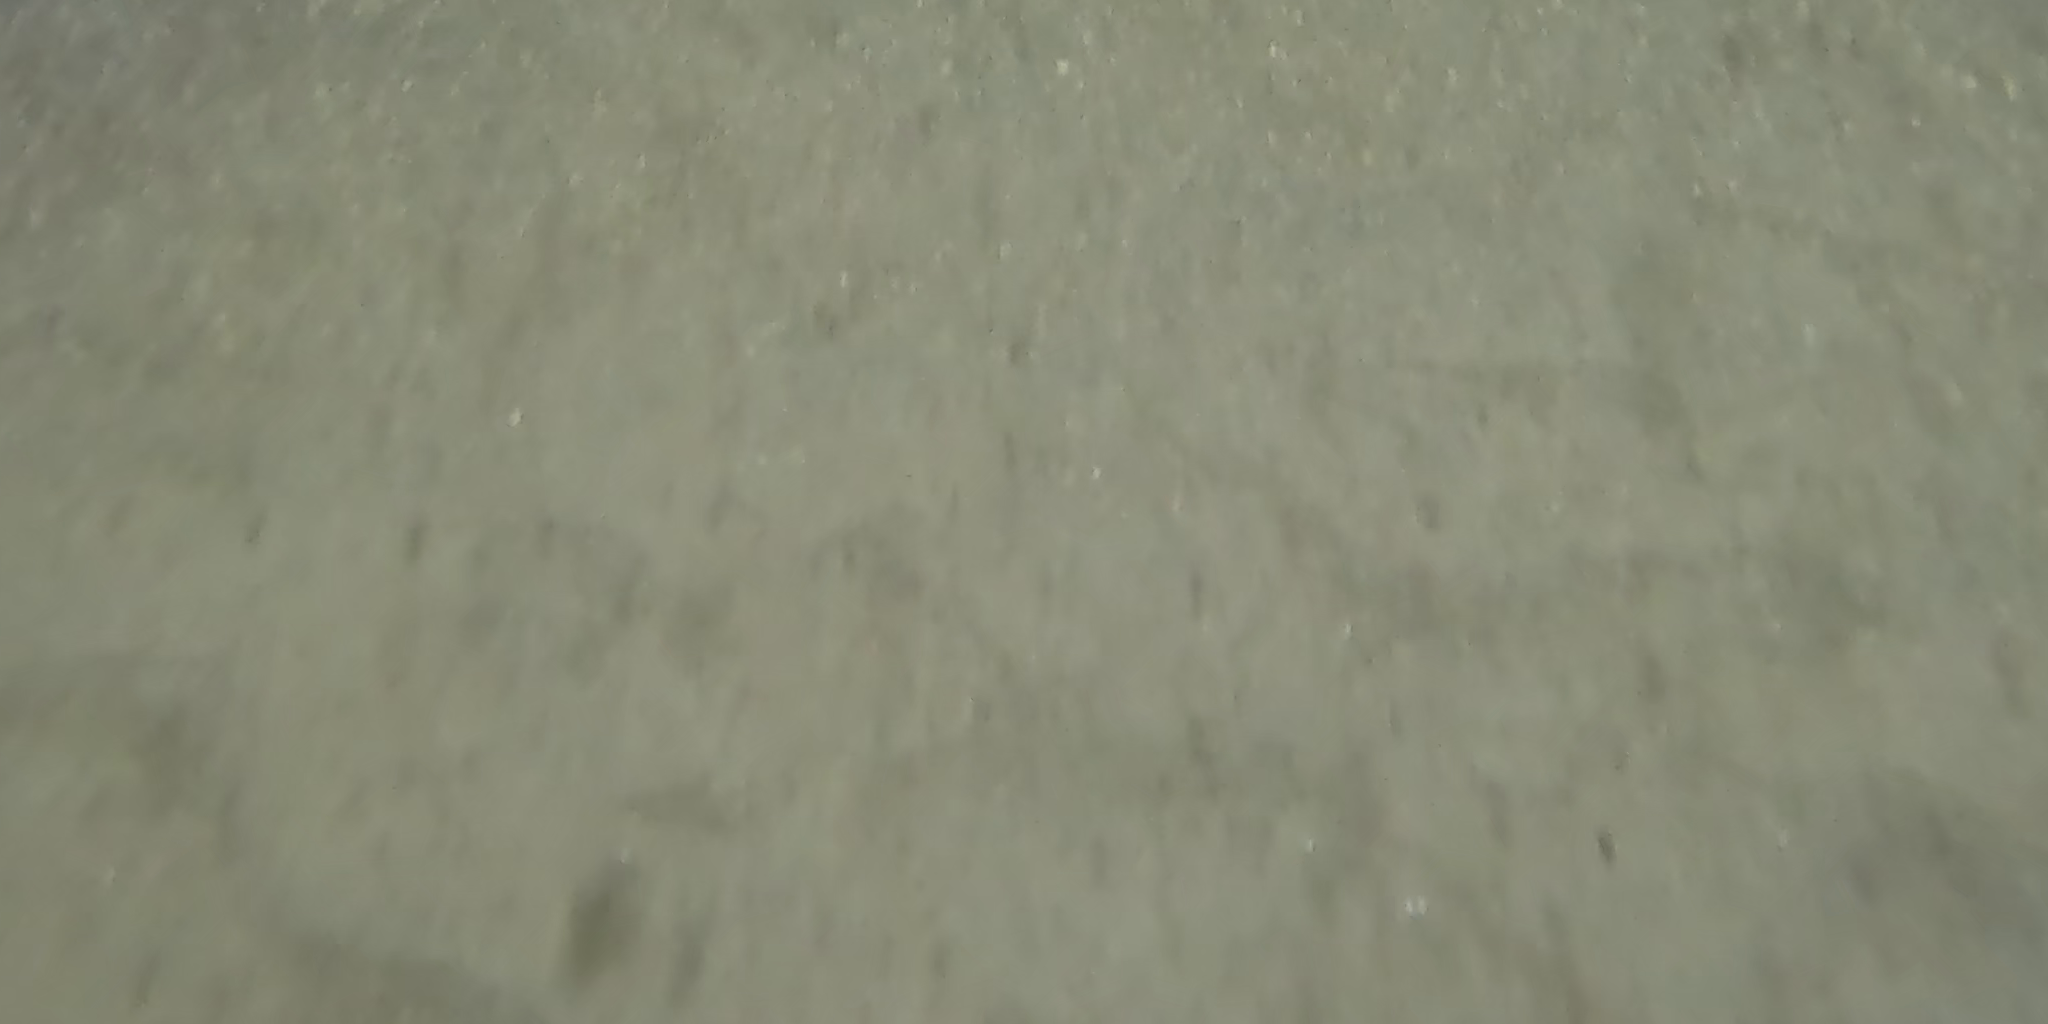
Seabed habitat: sand